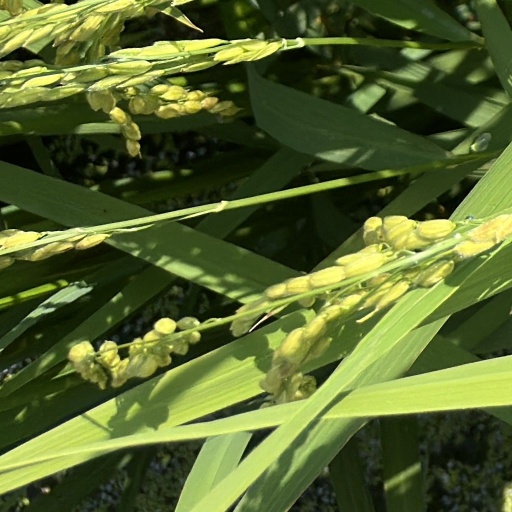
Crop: rice